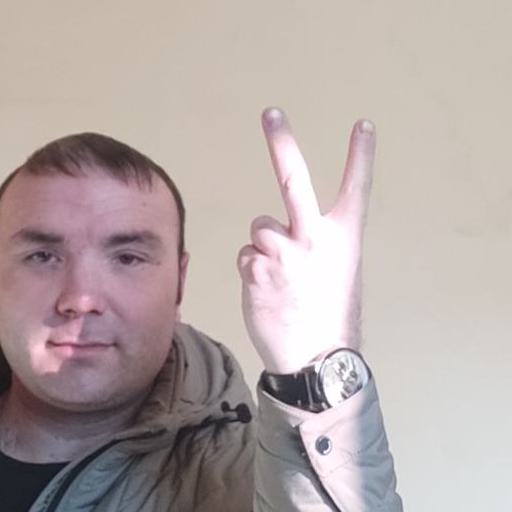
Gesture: peace_inverted